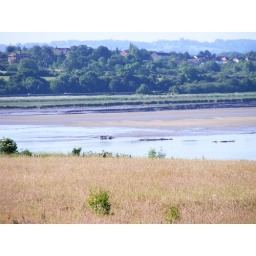
These are the foundations left in the river Severn of the railway bridge across the river that linked Sharpness and Lidney